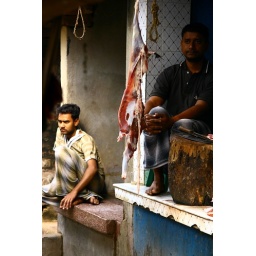
At the fish market in Bandel. One lone meat shop with no takers.